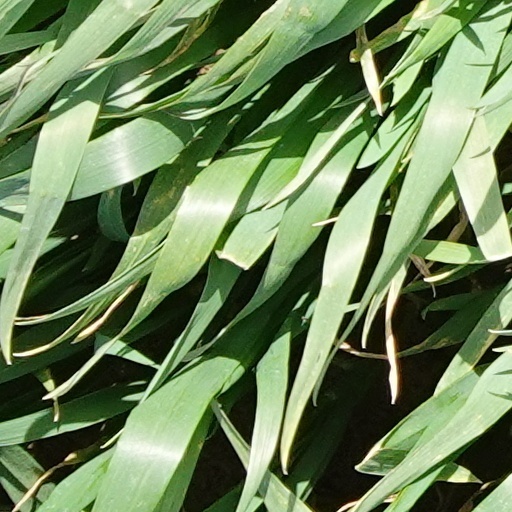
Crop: wheat